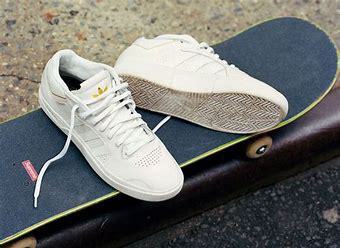
Brand: Adidas
Model: Tyshawn